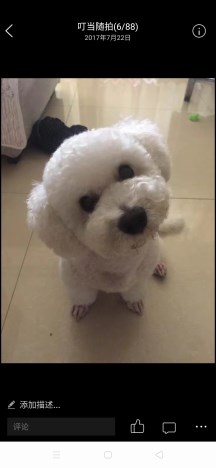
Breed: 3083-n000117-Bichon_Frise